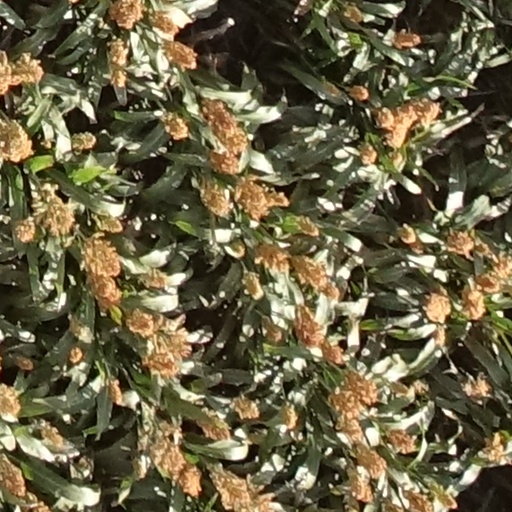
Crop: sorghum